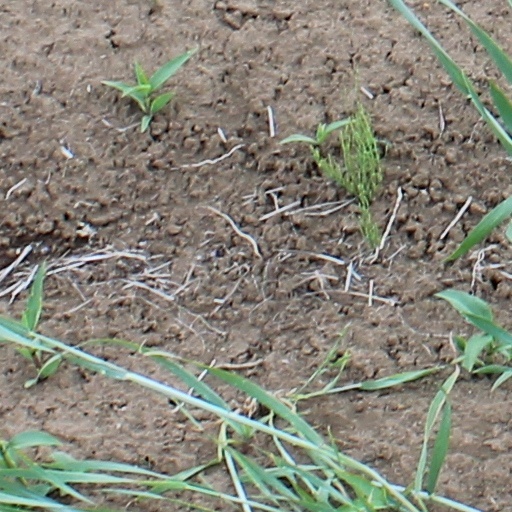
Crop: wheat